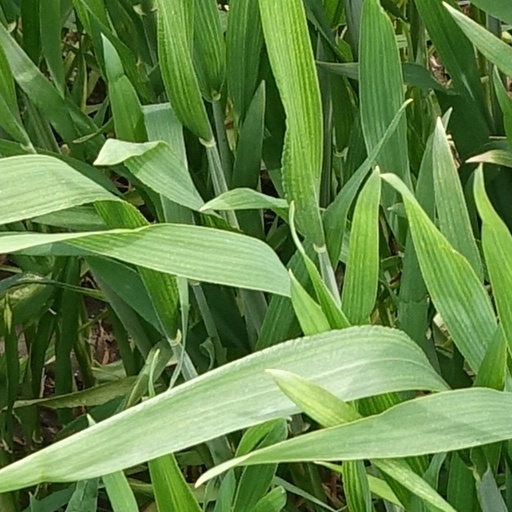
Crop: wheat